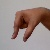
The image shows a hand gesture representing the letter 'Q' in Indian Sign Language.